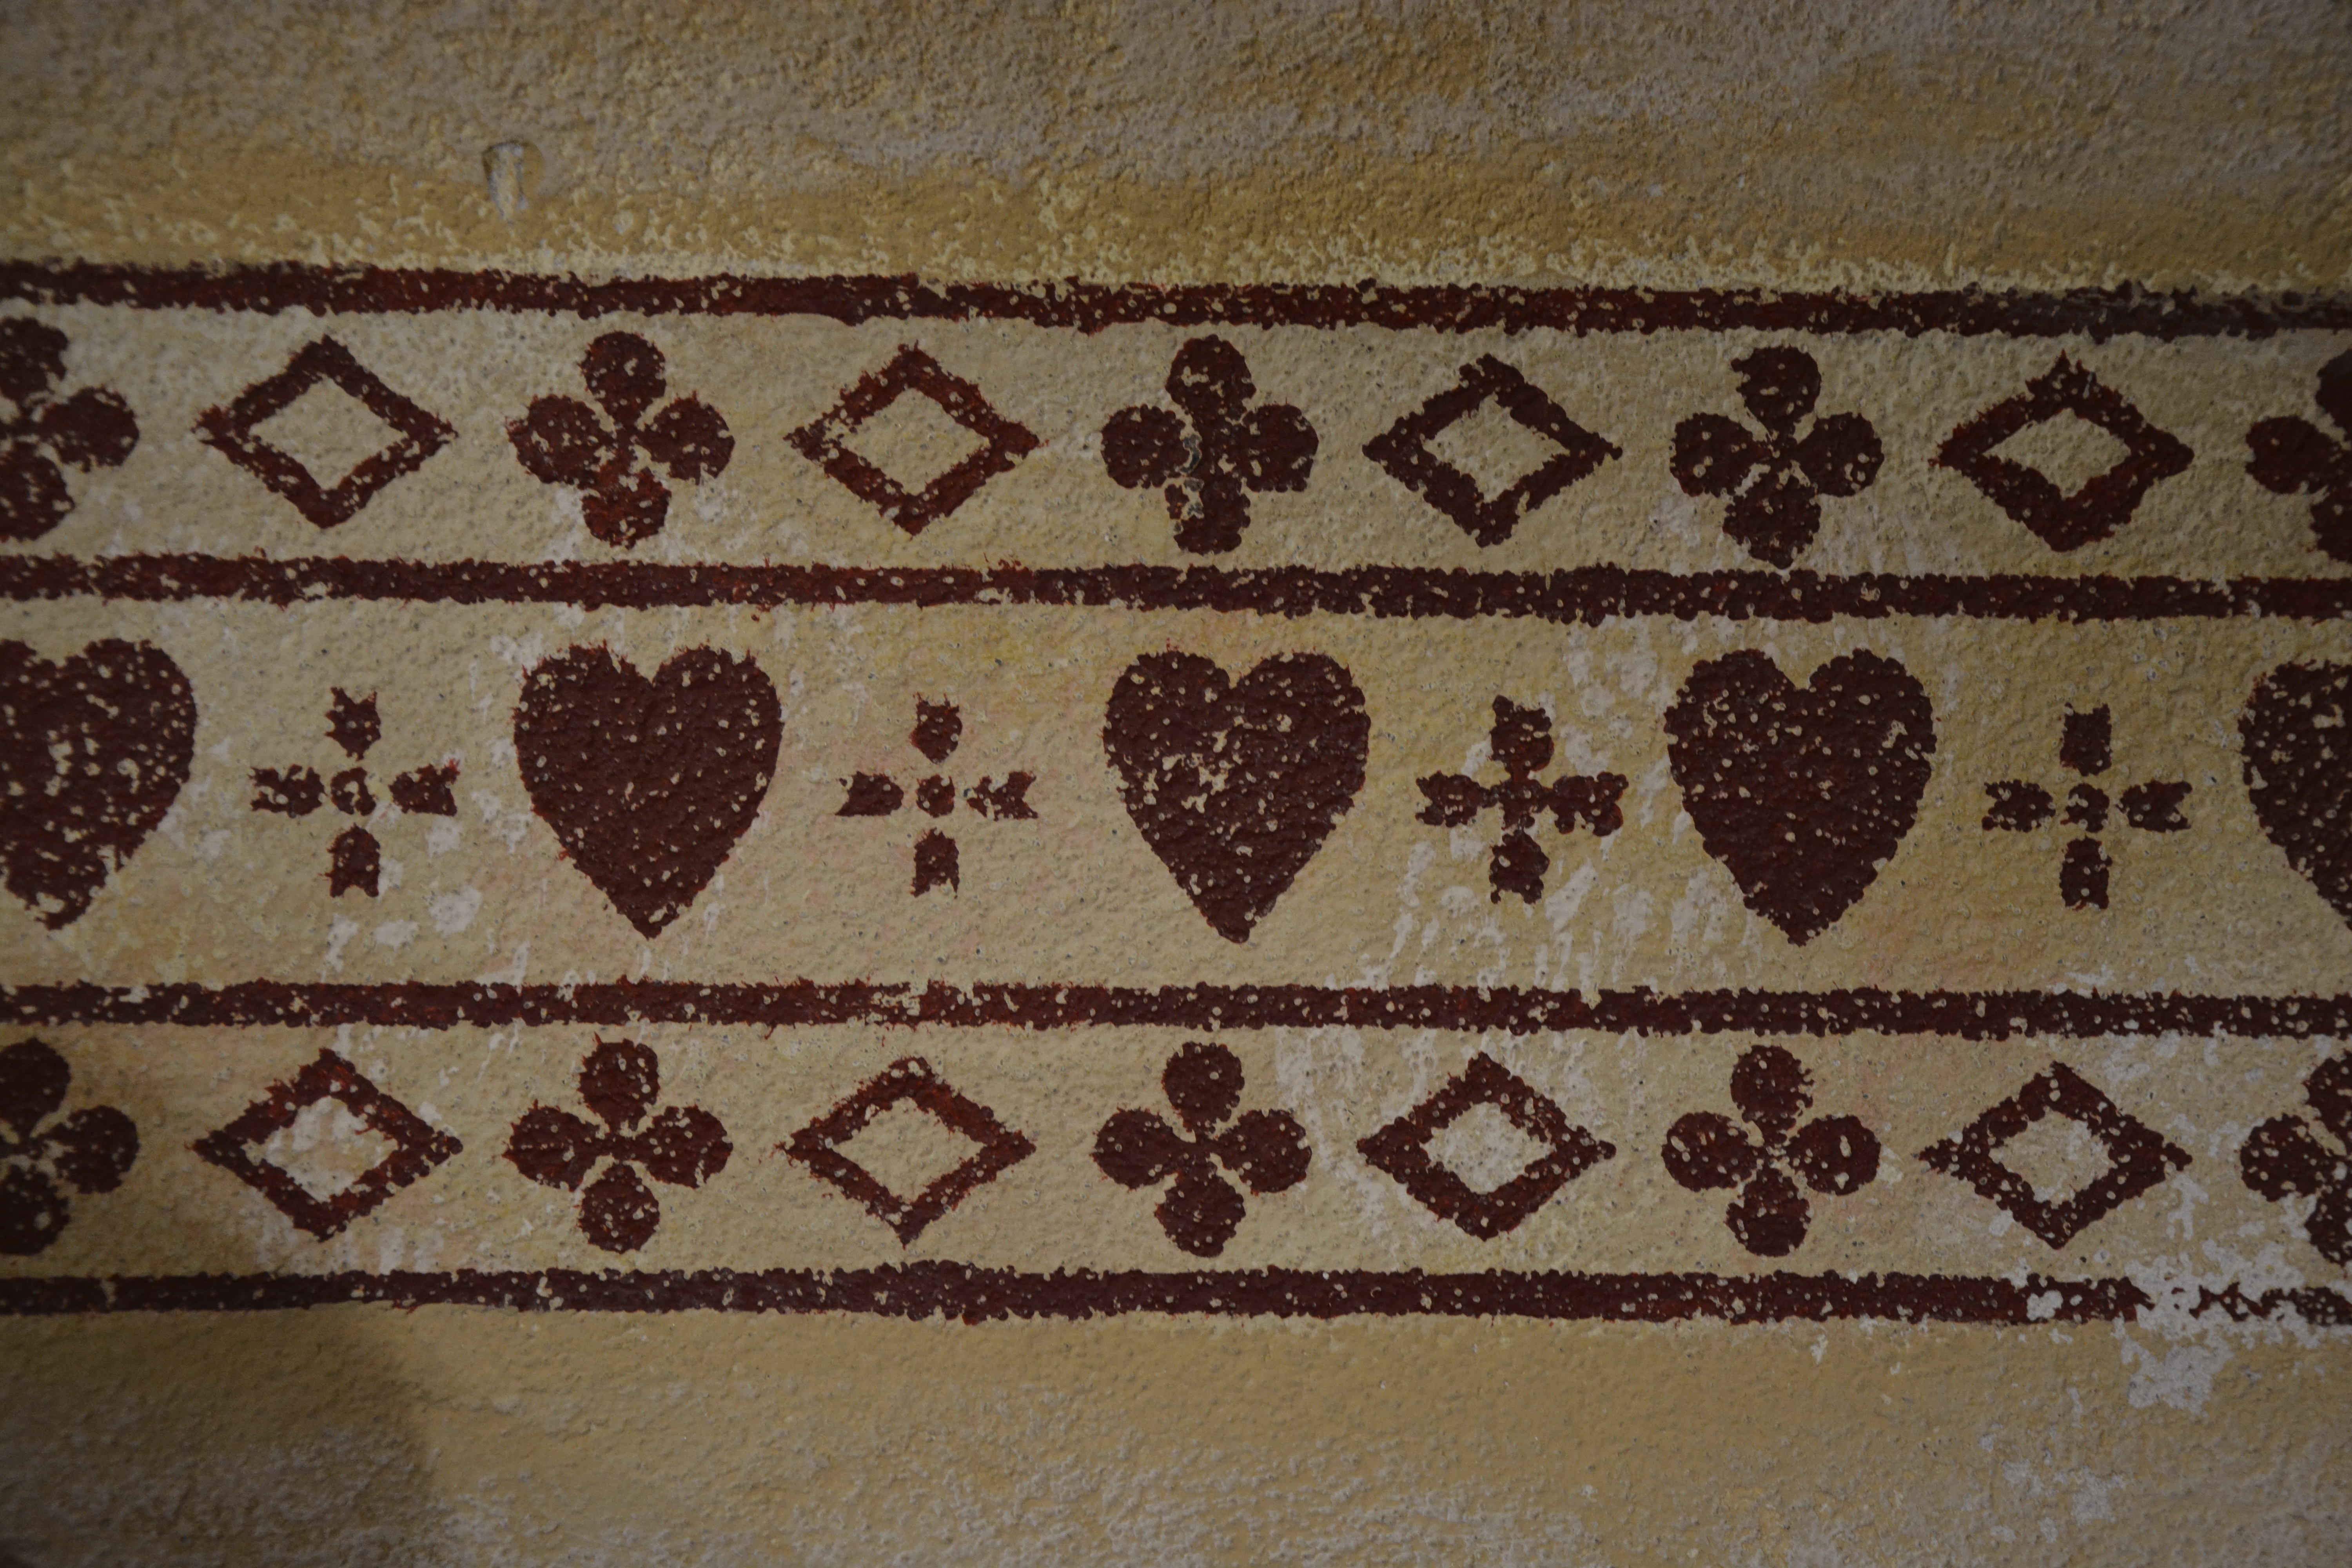
floor, interior, home, wall, pattern, lace, brown, decor, material, tablecloth, textile, art, design, detail, flooring